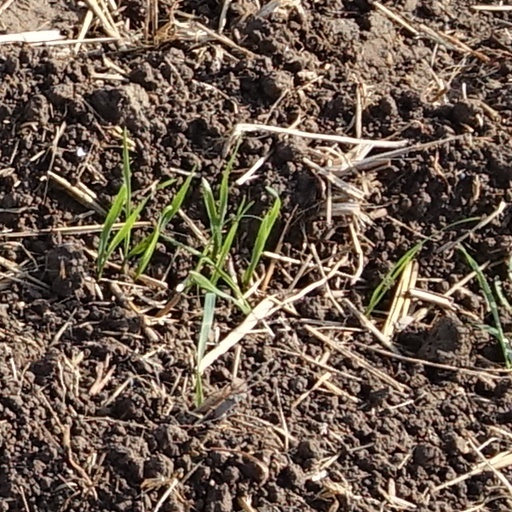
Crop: wheat